The Investigators (Irish TV series)

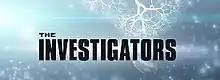

The Investigators is an Irish scientific television series broadcast on RTÉ One. The series examines some of the most interesting projects being worked on by leading Irish scientists across the globe and assesses what potential impact they may have in the future. The selection of projects is diverse, ranging from the identification of a protein which may help to arrest and even reverse the onset of Alzheimer's disease to the design of a camera which can capture an extraterrestrial event that happened billions of years ago. Each programme focuses on a specific area of life such as Ireland in Space, Ageing, Sensors, Climate Change, Crops of the Future and the Nano Revolution. The series airs each Thursday at 23:05.